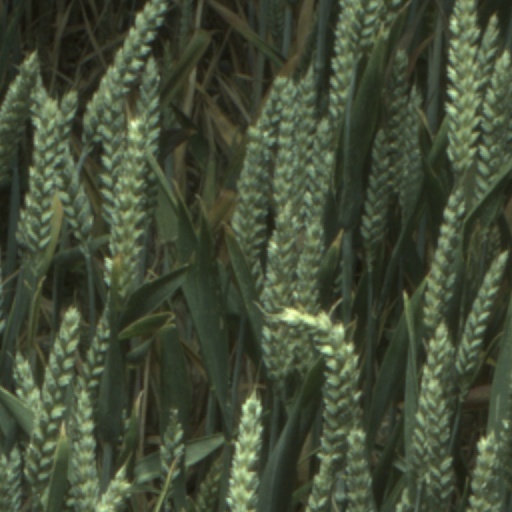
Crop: wheat